Works inspired by Tolkien

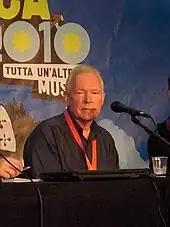
Fantasy writer Terry Brooks was influenced by Tolkien.

Tim and Greg Hildebrandt, usually called the Brothers Hildebrandt, were Tolkien illustrators in the 1970s, known especially for their Middle-earth calendars.